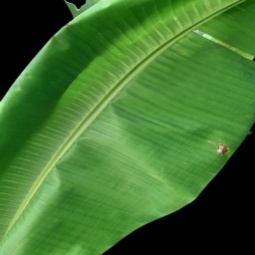
Label: Calcium